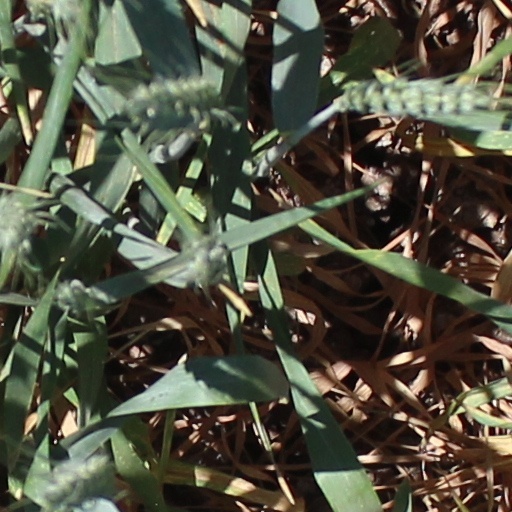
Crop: wheat